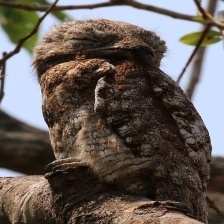
Species: GREAT POTOO
Scientific name: NYCTIBIUS GRANDIS